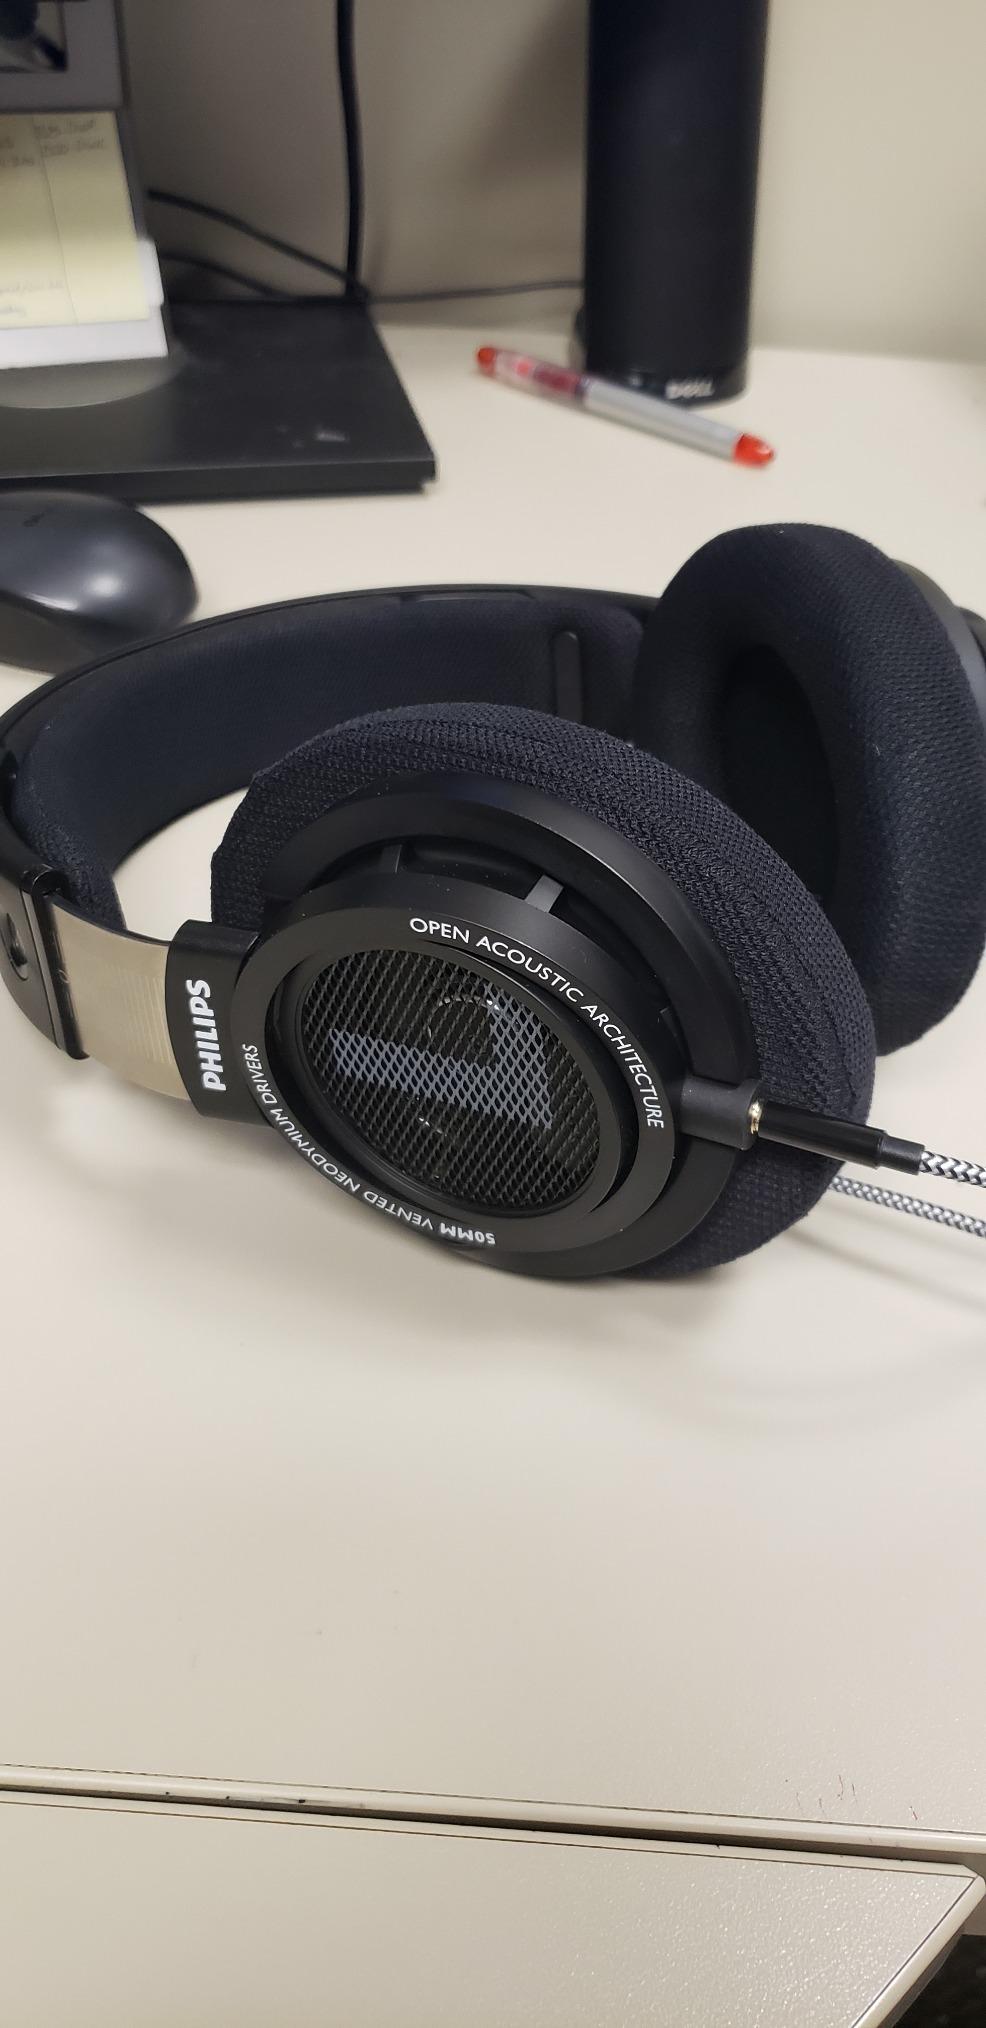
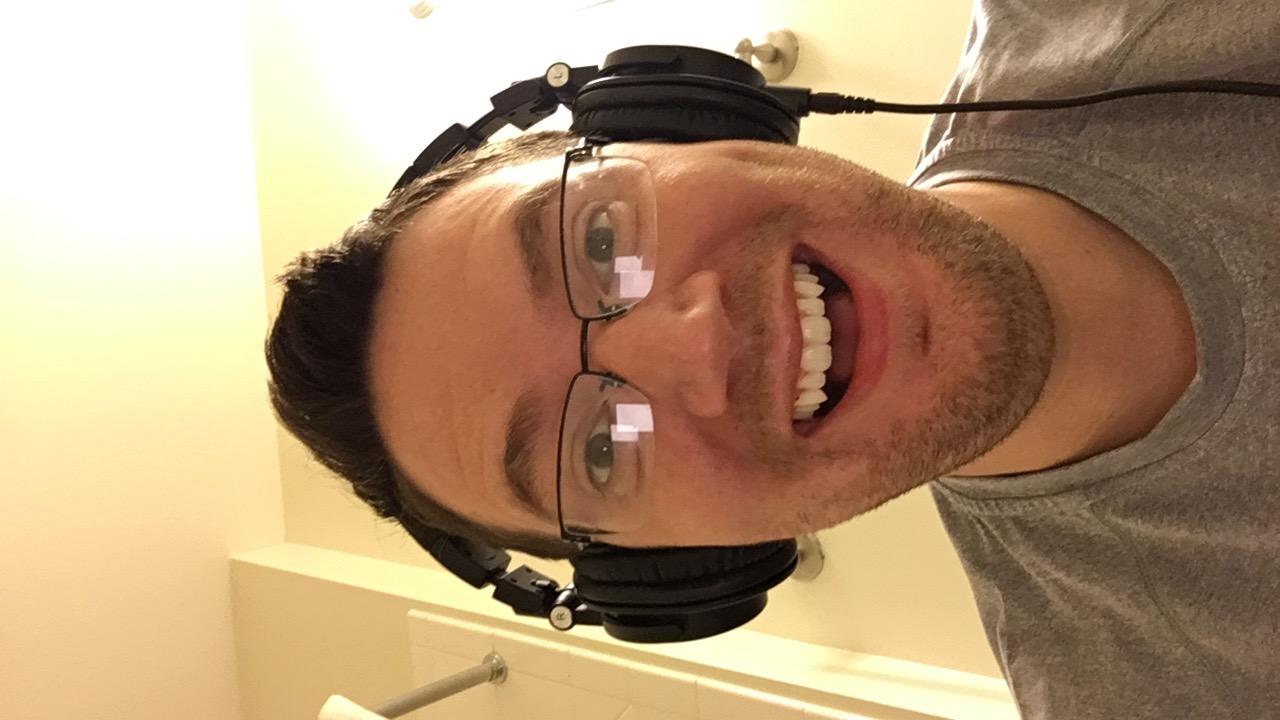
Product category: headphones
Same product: no